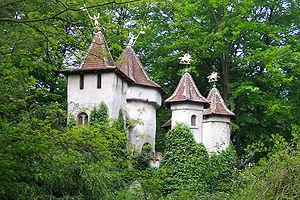
Le Bois des contes est une attraction située dans une section boisée du parc d'attractions Efteling, aux Pays-Bas, basée sur l'univers des contes européens. Depuis 31 mai 1952, le parc met en scène dans cette zone forestière de six hectares différents contes par la construction de saynètes, de bâtiments ou d'installations inspirées directement des contes des frères Grimm, d'Andersen ou encore de Charles Perrault.
Efteling est un parc d'attractions et complexe de loisirs néerlandais situé à Kaatsheuvel, au Brabant-Septentrional.
Le parc d'attractions néerlandais Efteling est un des plus importants d’Europe bien qu'il ne soit essentiellement connu qu'aux Pays-Bas, en Allemagne et en Belgique. Avec pour thèmes les contes et légendes, il est un des parcs les plus visités d'Europe et a reçu plus de cent millions de visiteurs depuis son ouverture.